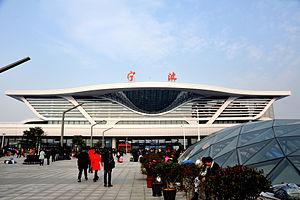
La gare de Ningbo est une gare ferroviaire chinoise située dans la ville-préfecture Ningbo, province du Zhejiang, à l'Est de la Chine. Elle a été construite initialement en 1959.